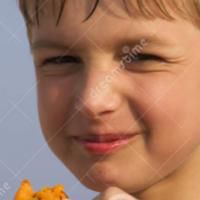
Age group: age 01-10